John VII Palaiologos

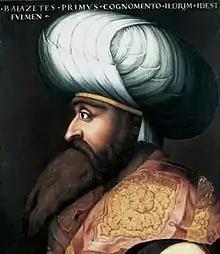
Portrait of Sultan Bayezid I by Cristofano dell'Altissimo (1552–1562)

Despite the agreement of 1381, which explicitly stated that John VII was the legitimate successor, and Manuel having shown some rebellious tendencies himself, Manuel remained John V's favoured heir and represented John VII's main obstacle on the way to the throne. When Manuel was away campaigning in Anatolia in 1390, John VII, twenty years old, seized the moment and proclaimed himself sole emperor, laying siege to Constantinople. According to the contemporary Russian chronicler Ignatius of Smolensk, 1390 had seen a strong current of opinion in John VII's favour. John VII had secured the support of the Ottoman sultan Bayezid I and the Genoese; shortly before the siege (probably in late 1389) he had even travelled to Genoa in person to rally support. As he travelled back to the Byzantine Empire by land, it is possible that John VII passed through Bulgaria, where he might also have sought the assistance of Ivan Sratsimir and Ivan Shishman, Tsars of Bulgaria in Vidin and Tarnovo, respectively.